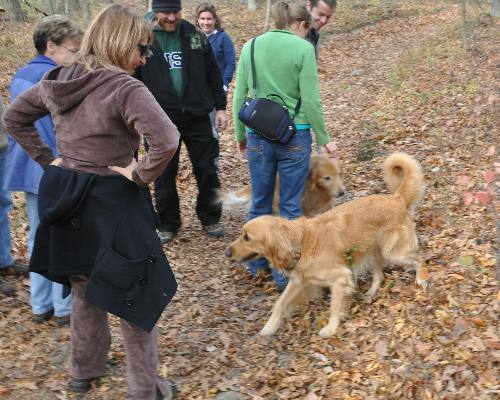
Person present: Yes